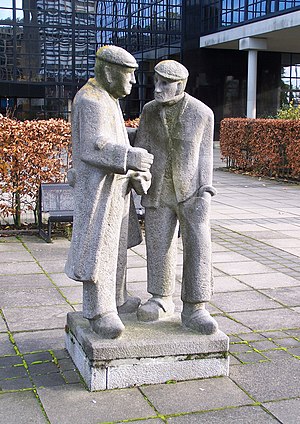
David van Kampen
Feekeaplju (1978), Ljouwert
David van Kampen er en nederlandsk billedkunstner.